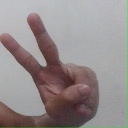
अक्षर: ऐ